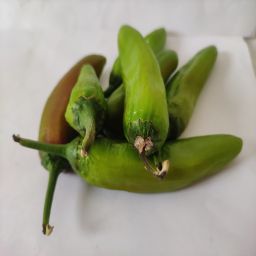
Crop: New Mexico Green Chile
Quality: Ripe